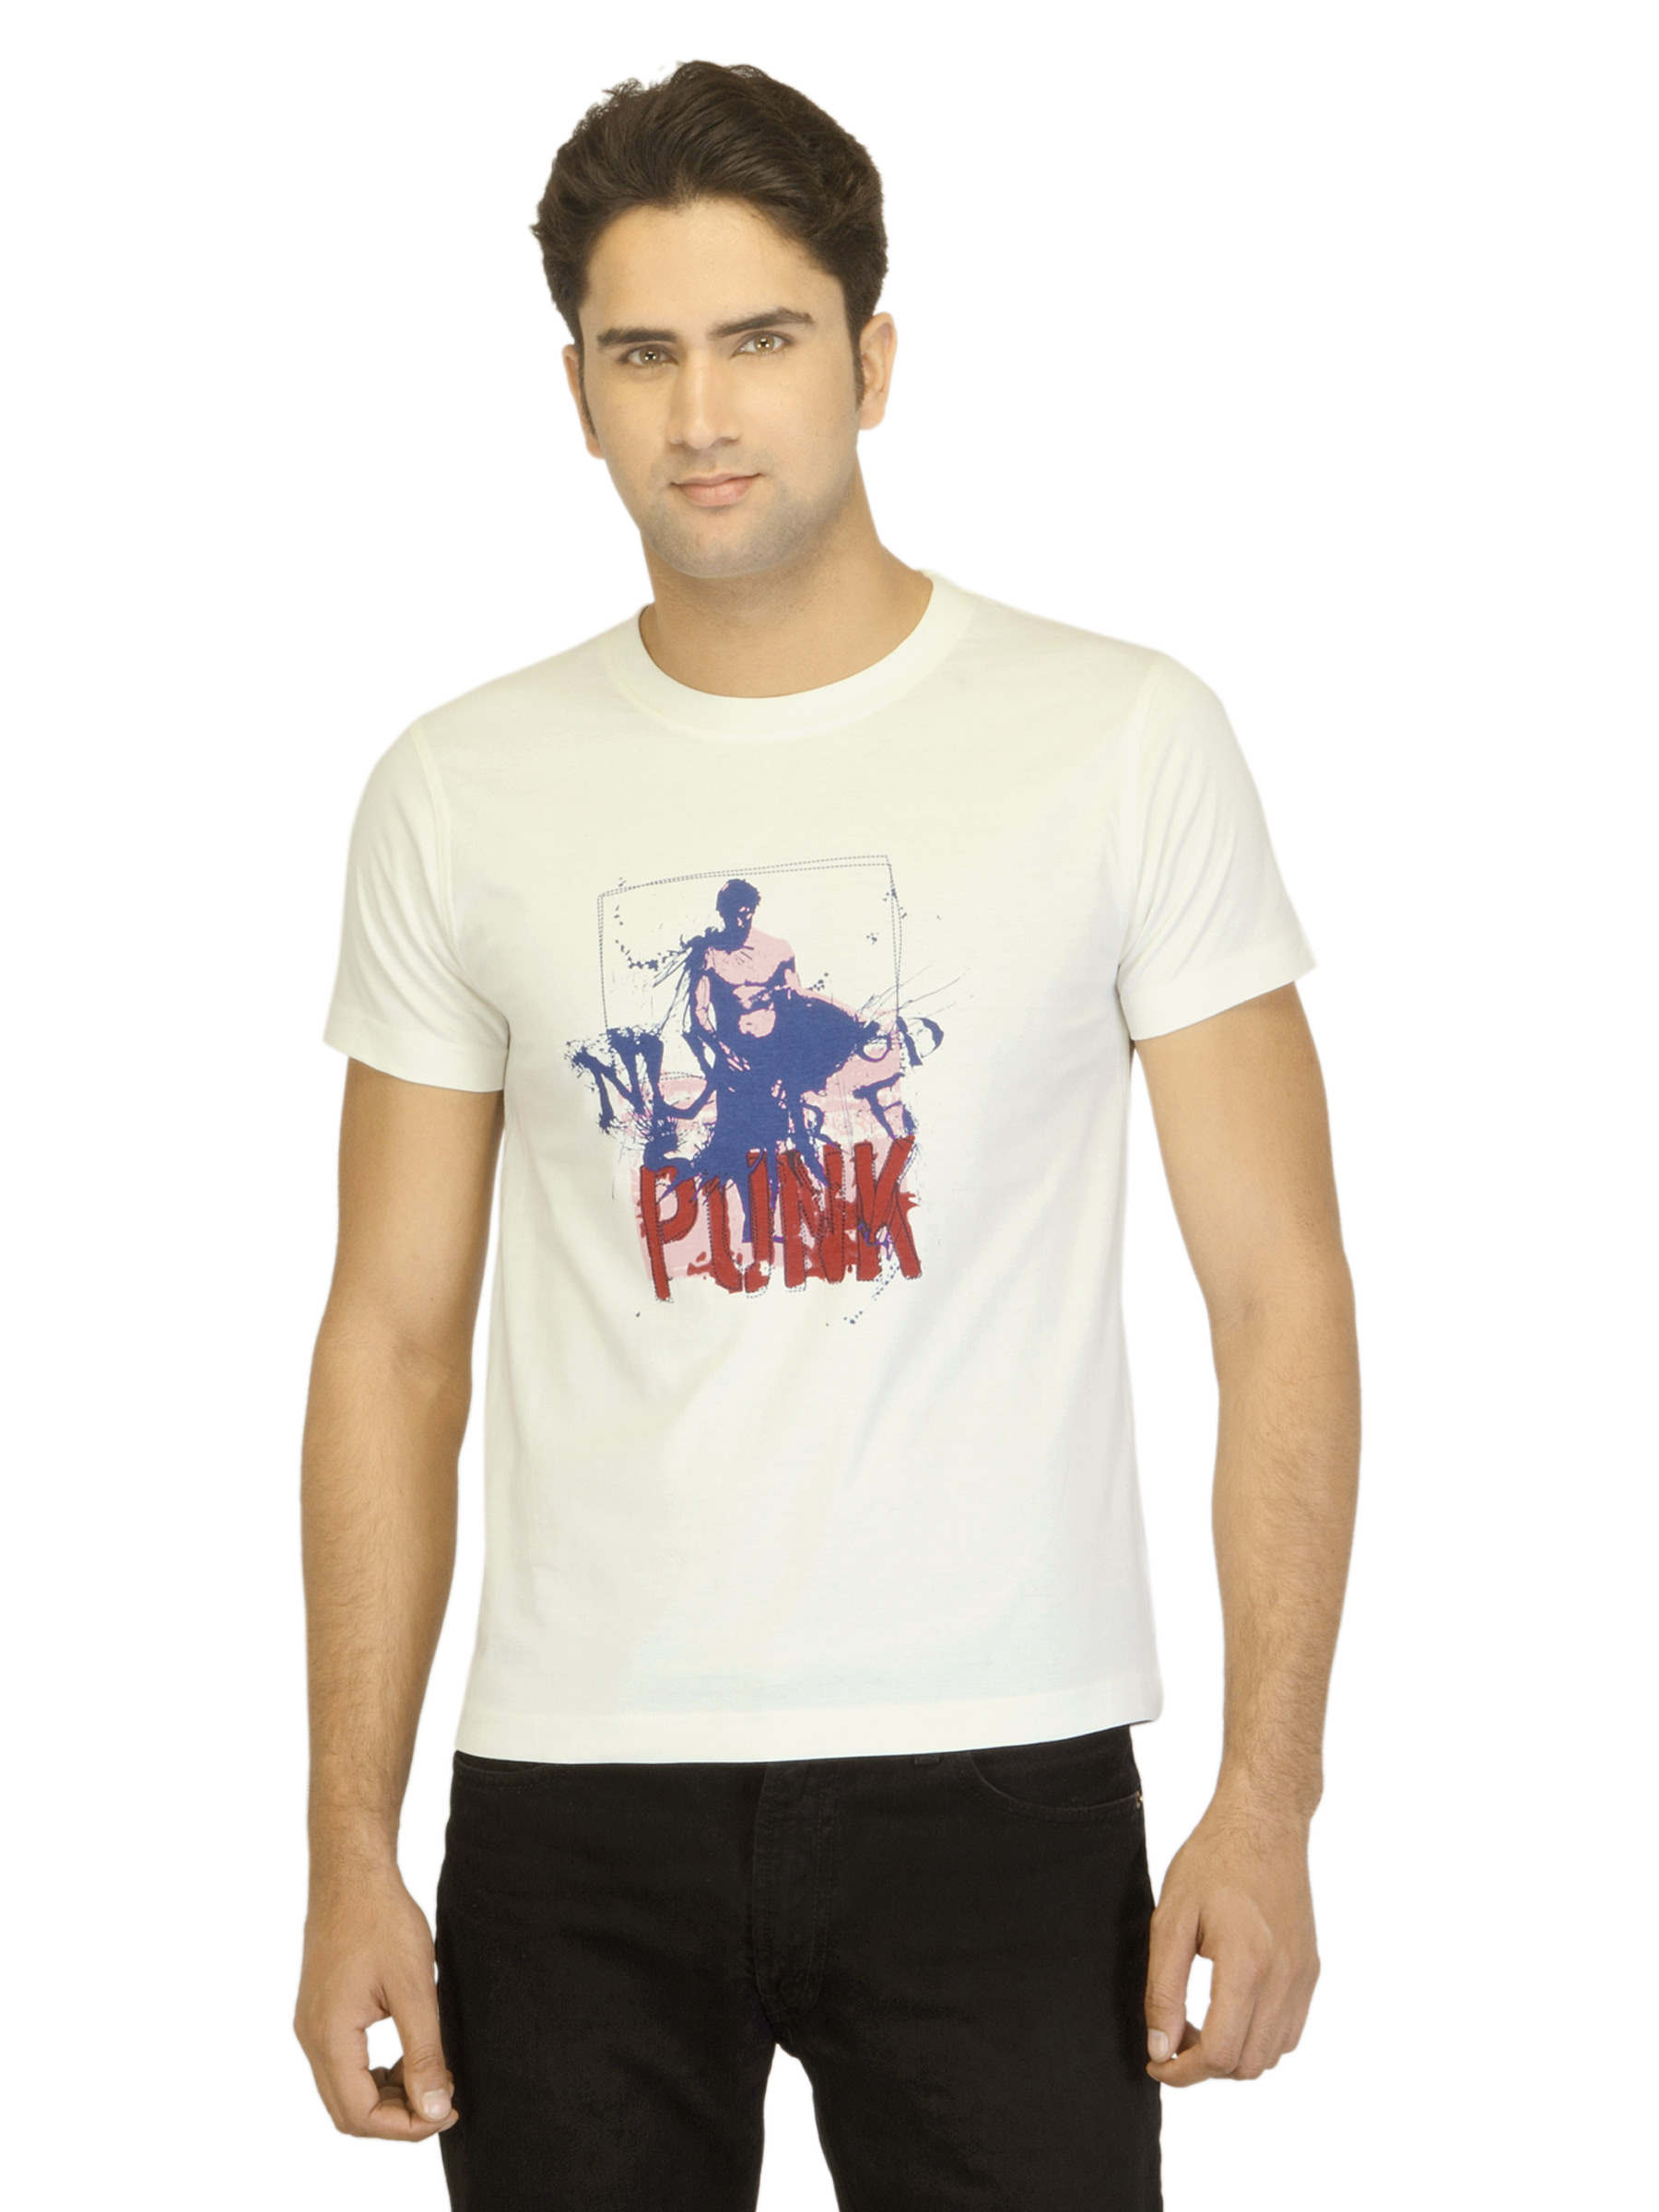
Myntra Men Surf Punk Off White T-shirt
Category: Apparel / Topwear / Tshirts
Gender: Men
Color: Off White
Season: Summer 2012
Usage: Casual